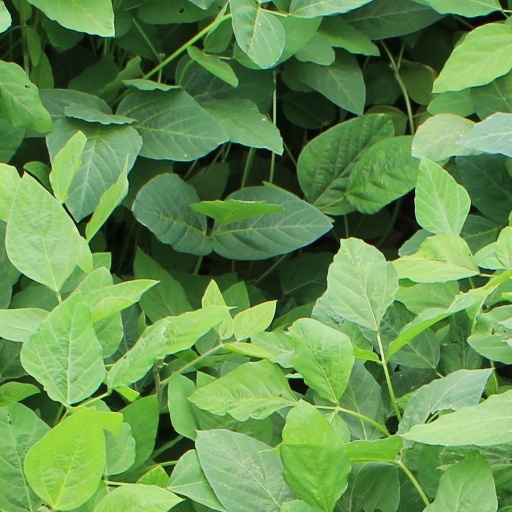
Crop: soybean